Black Sea campaigns (1941–1944)

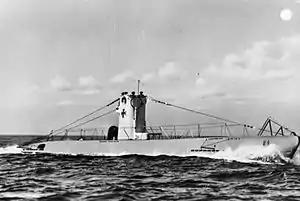
German Type IIB submarine "U-9", re-assembled for the "Kriegsmarine" at the Galați shipyard

As Turkey was neutral during World War II, the Axis could not transfer warships to the Black Sea via the Bosphorus. The Montreux Convention, signed only a few years earlier, allowed Turkey to close the straits to all military traffic. Hitler offered to sell Turkey a few submarines so they could legally gain passage to the Black Sea, in a way not too different than the scheme successfully employed to pull Turkey into WWI. Turkey refused. However, several small ships were transferred from the North Sea via rail, street and canal networks to the Danube. These included six Type IIB U-boats of the "30th U-boat Flotilla" which were disassembled and shipped to Romania along the Danube. They were then re-assembled at the Romanian Galați shipyard in late 1942 and afterwards sent to Constanța. The Germans also transported 10 S-boats ("Schnellboote") and 23 R-boats ("Räumboote") via the Danube and built armed barges and KTs ("Kriegstransporter", literally war transports) in the captured Nikolayev Shipyards in Nikolayev. Some ships were obtained in Romania, Bulgaria and Hungary, and then converted to serve the German cause, such as the S-boat tender "Romania", the minelayer "Xanten" and the anti-submarine trawler "UJ-115 Rosita". Additional vessels were built in German or local shipyards, captured from Soviets, or transferred from the Mediterranean nominally as merchant ships. In total, the German naval forces in the Black Sea mainly amounted to 6 coastal submarines, 16 S-boats, 23 R-boats, 26 submarine chasers and over 100 MFP barges. The German Black Sea fleet ultimately operated hundreds of medium and small warships or auxiliaries before its self-destruction immediately prior to the defection of Bulgaria. Very few vessels were able to make good their escape via the Danube.